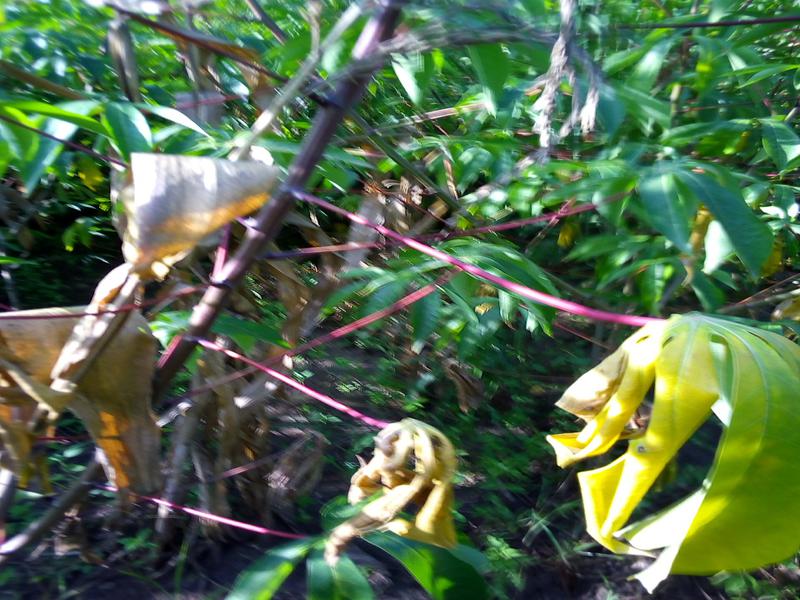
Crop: cassava
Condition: bacterial_blight